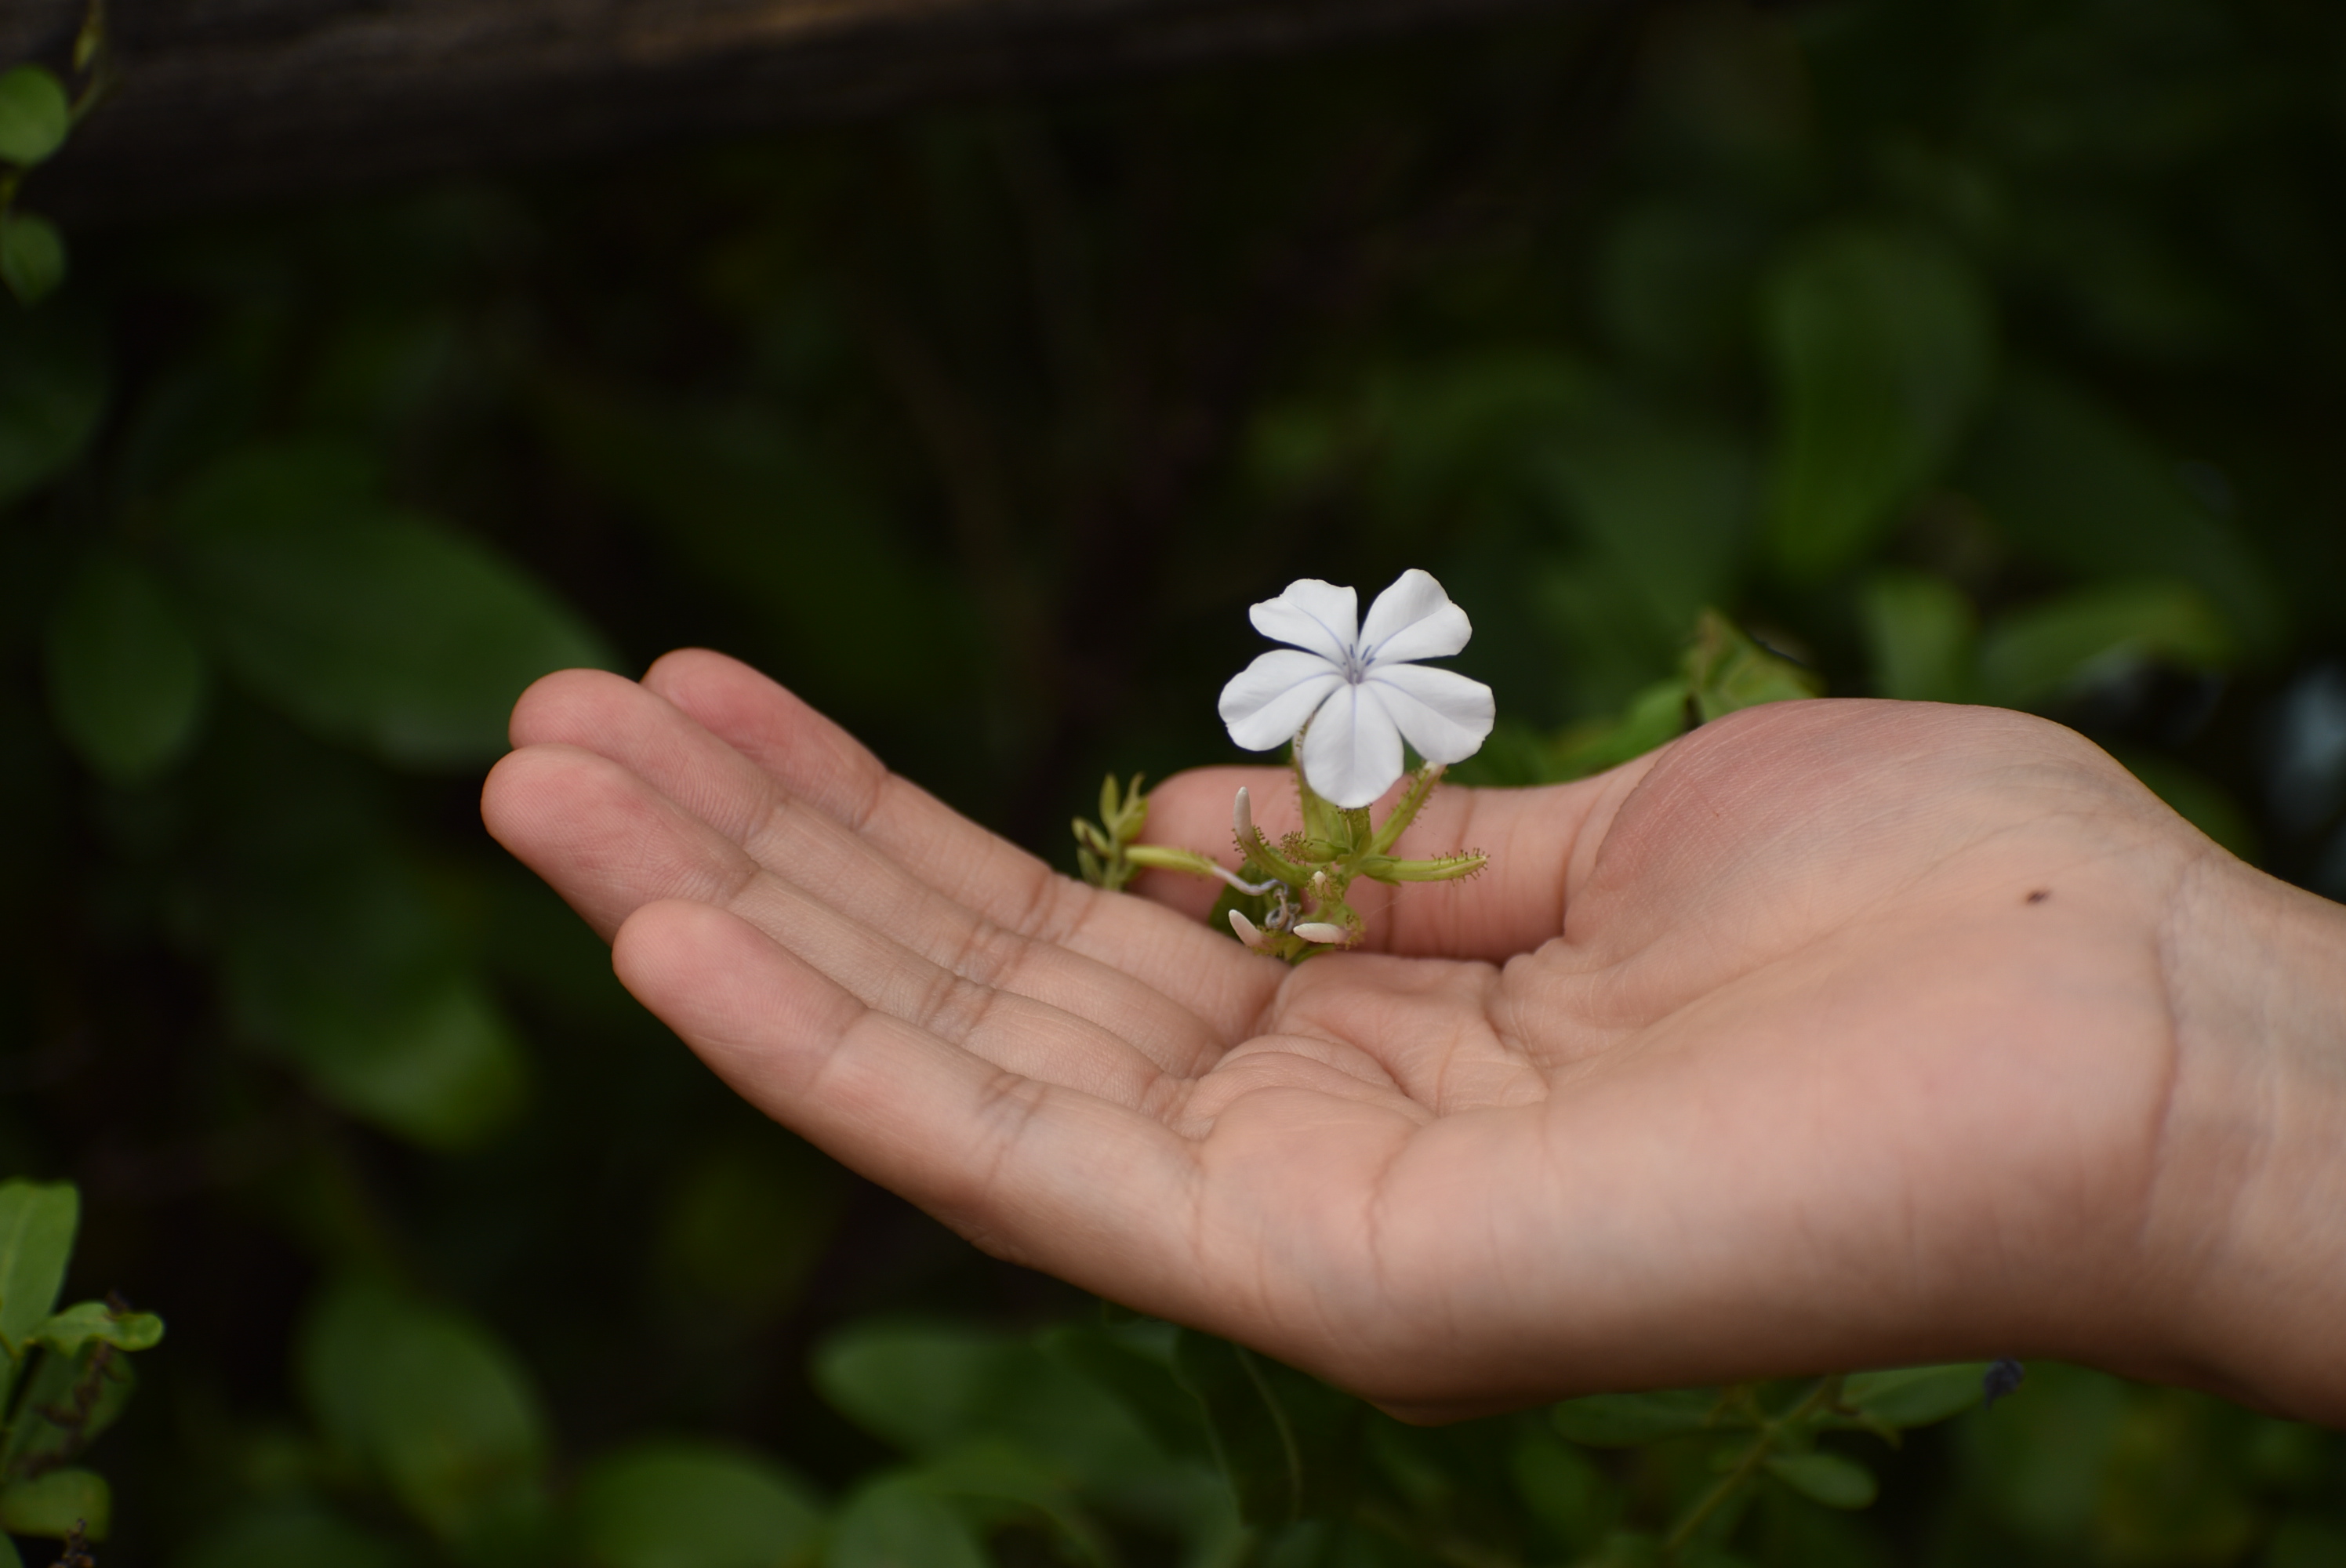
natural, hand, flower, finger, green, plant, petal, leaf, botany, flowering plant, spring, wildflower, jasmine, impatiens, wood sorrel family, plant stem, dicotyledon, gesture, nail, herbaceous plant